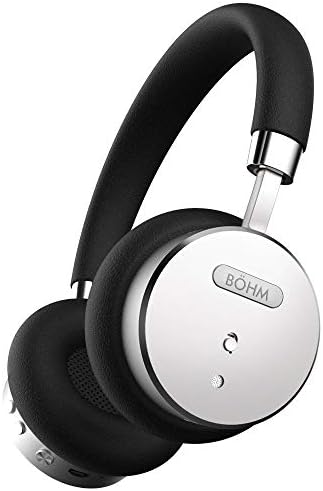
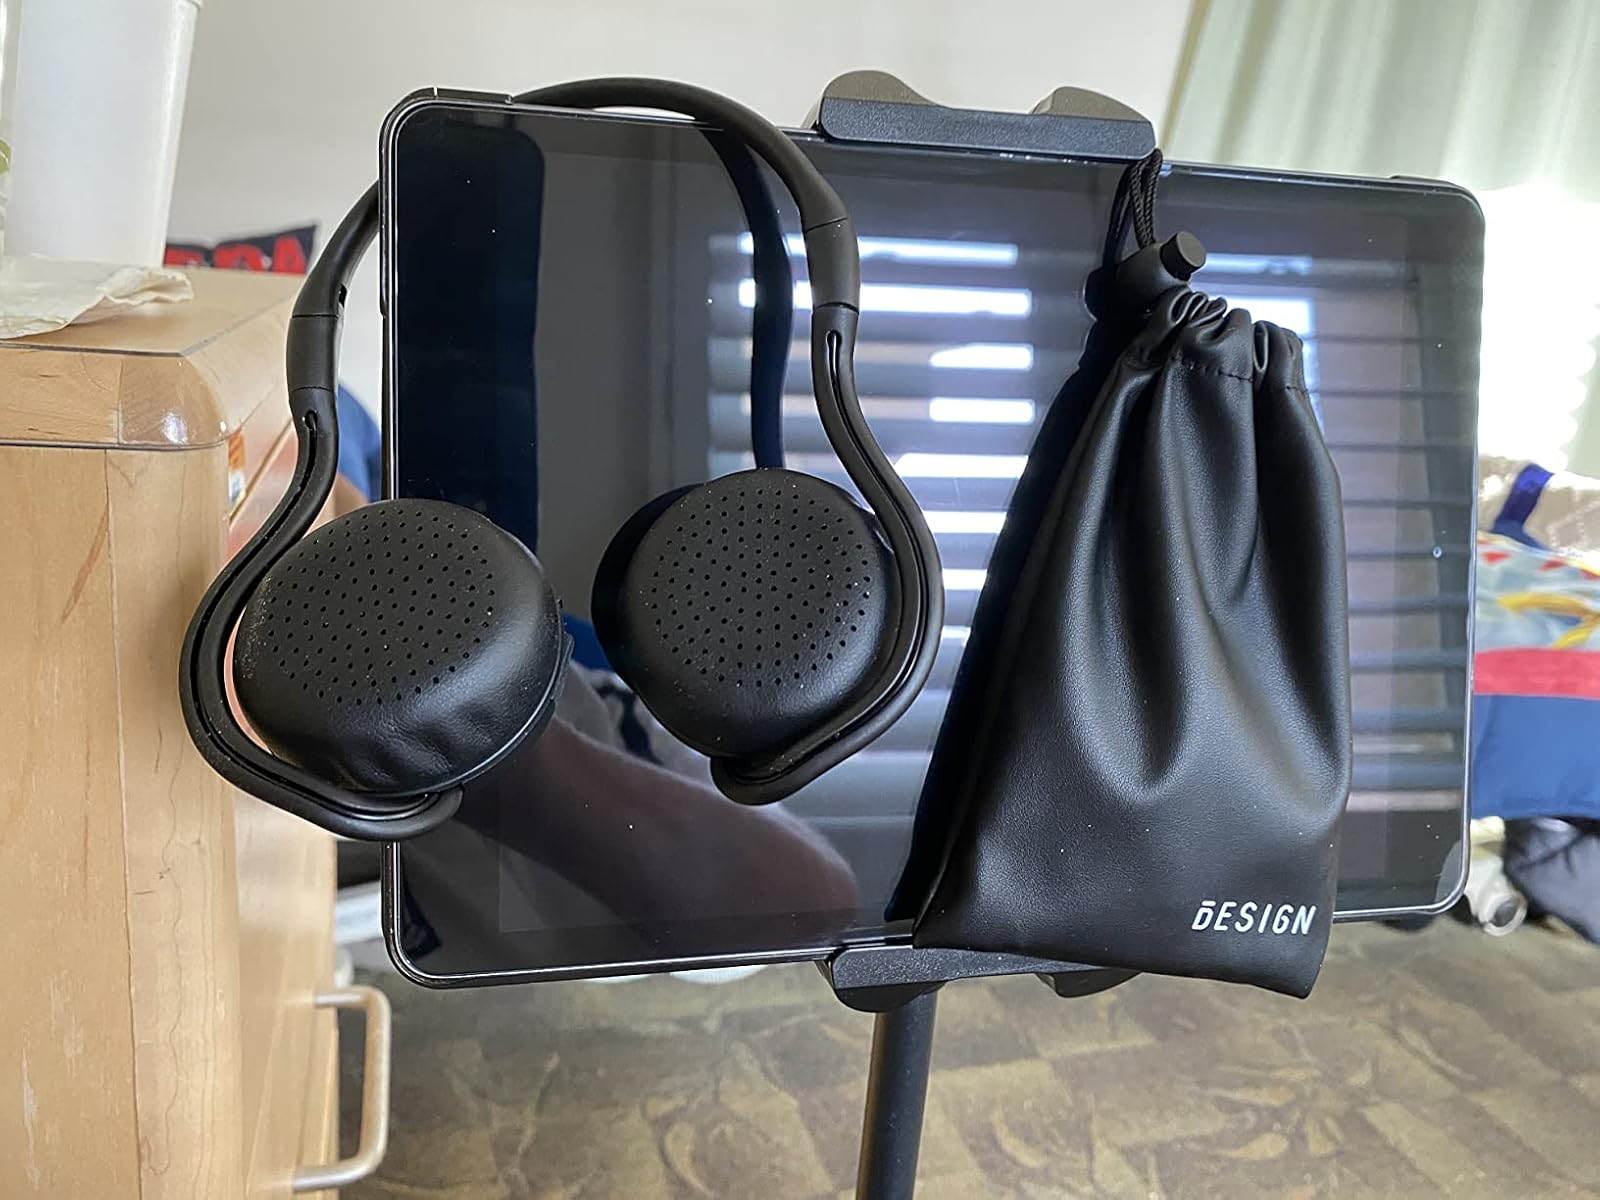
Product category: headphones
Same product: no